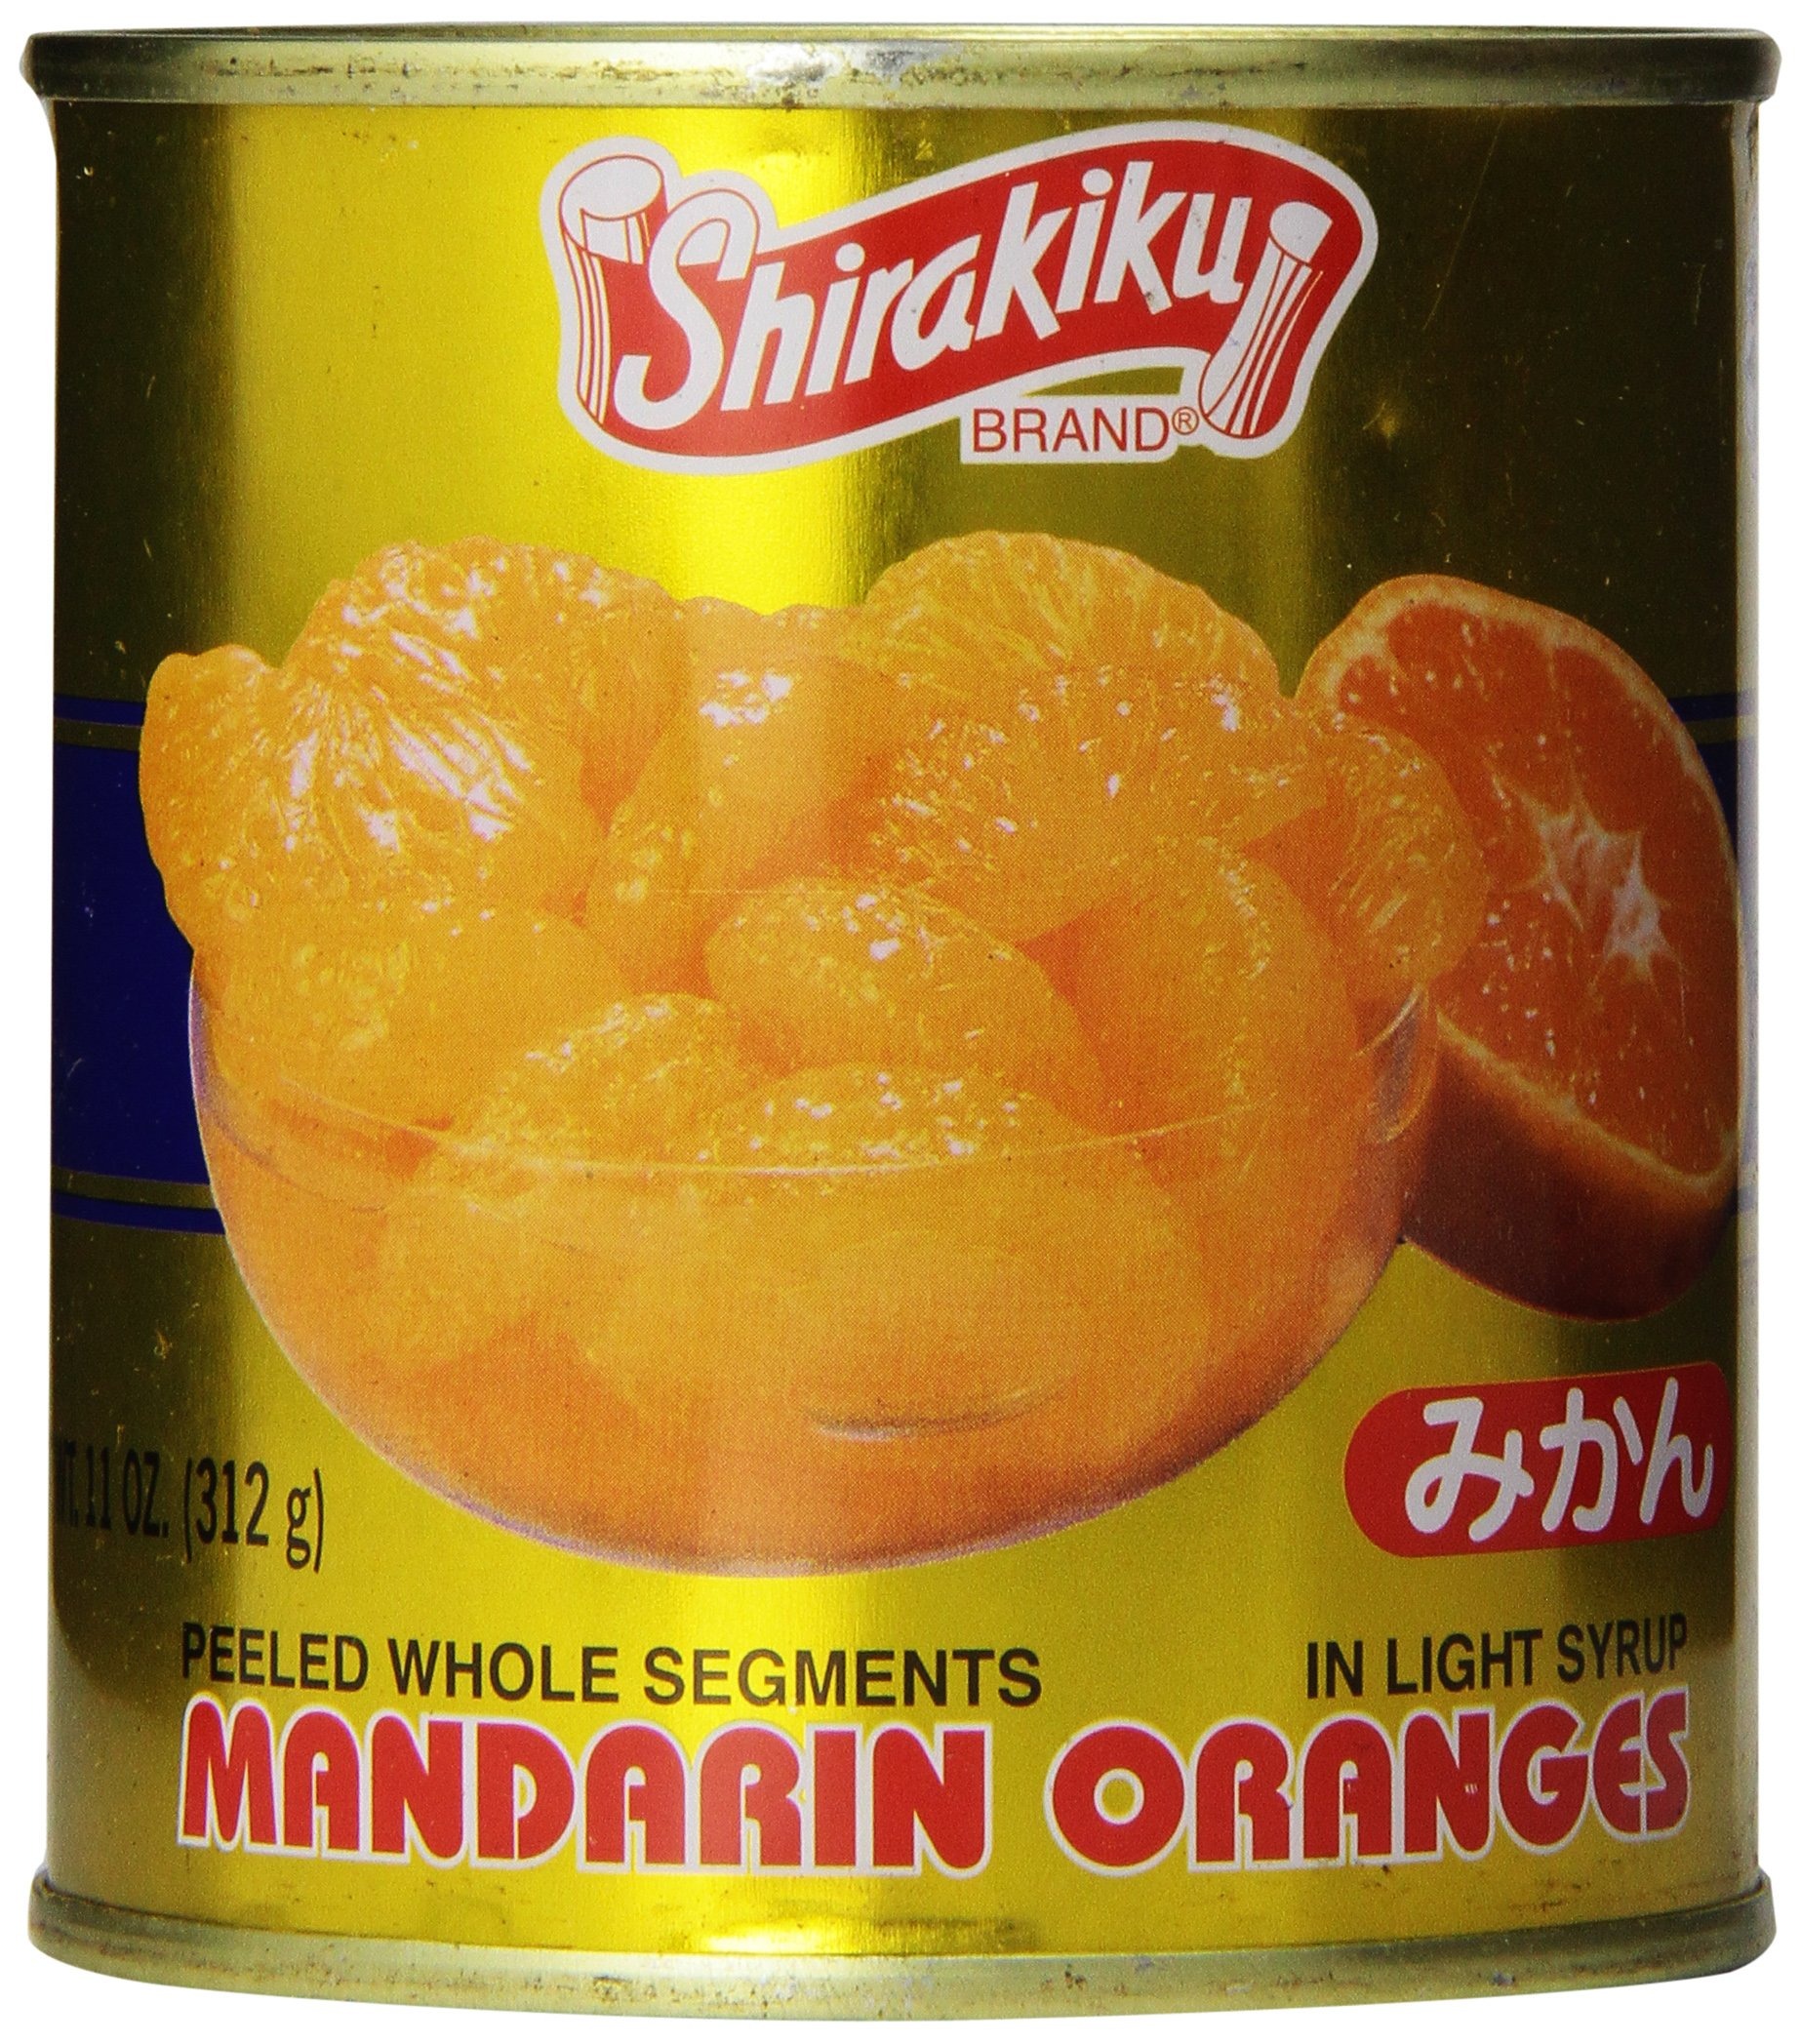
Item Name: Shirakiku Mandarin Oranges, 11-Ounce (Pack of 12)
Bullet Point: Premium quality
Value: 132.0
Unit: Ounce

Price: 7.99